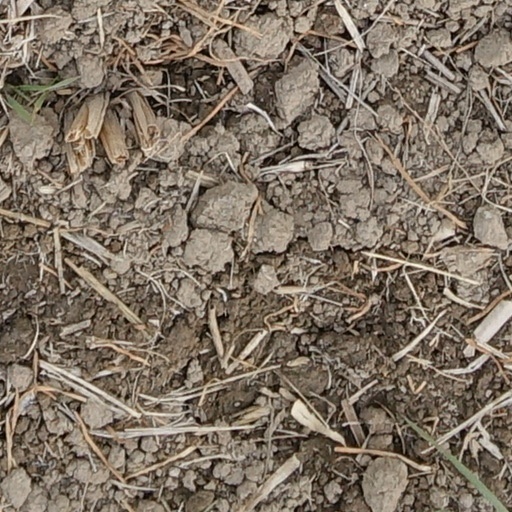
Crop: wheat